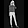
Label: Trouser